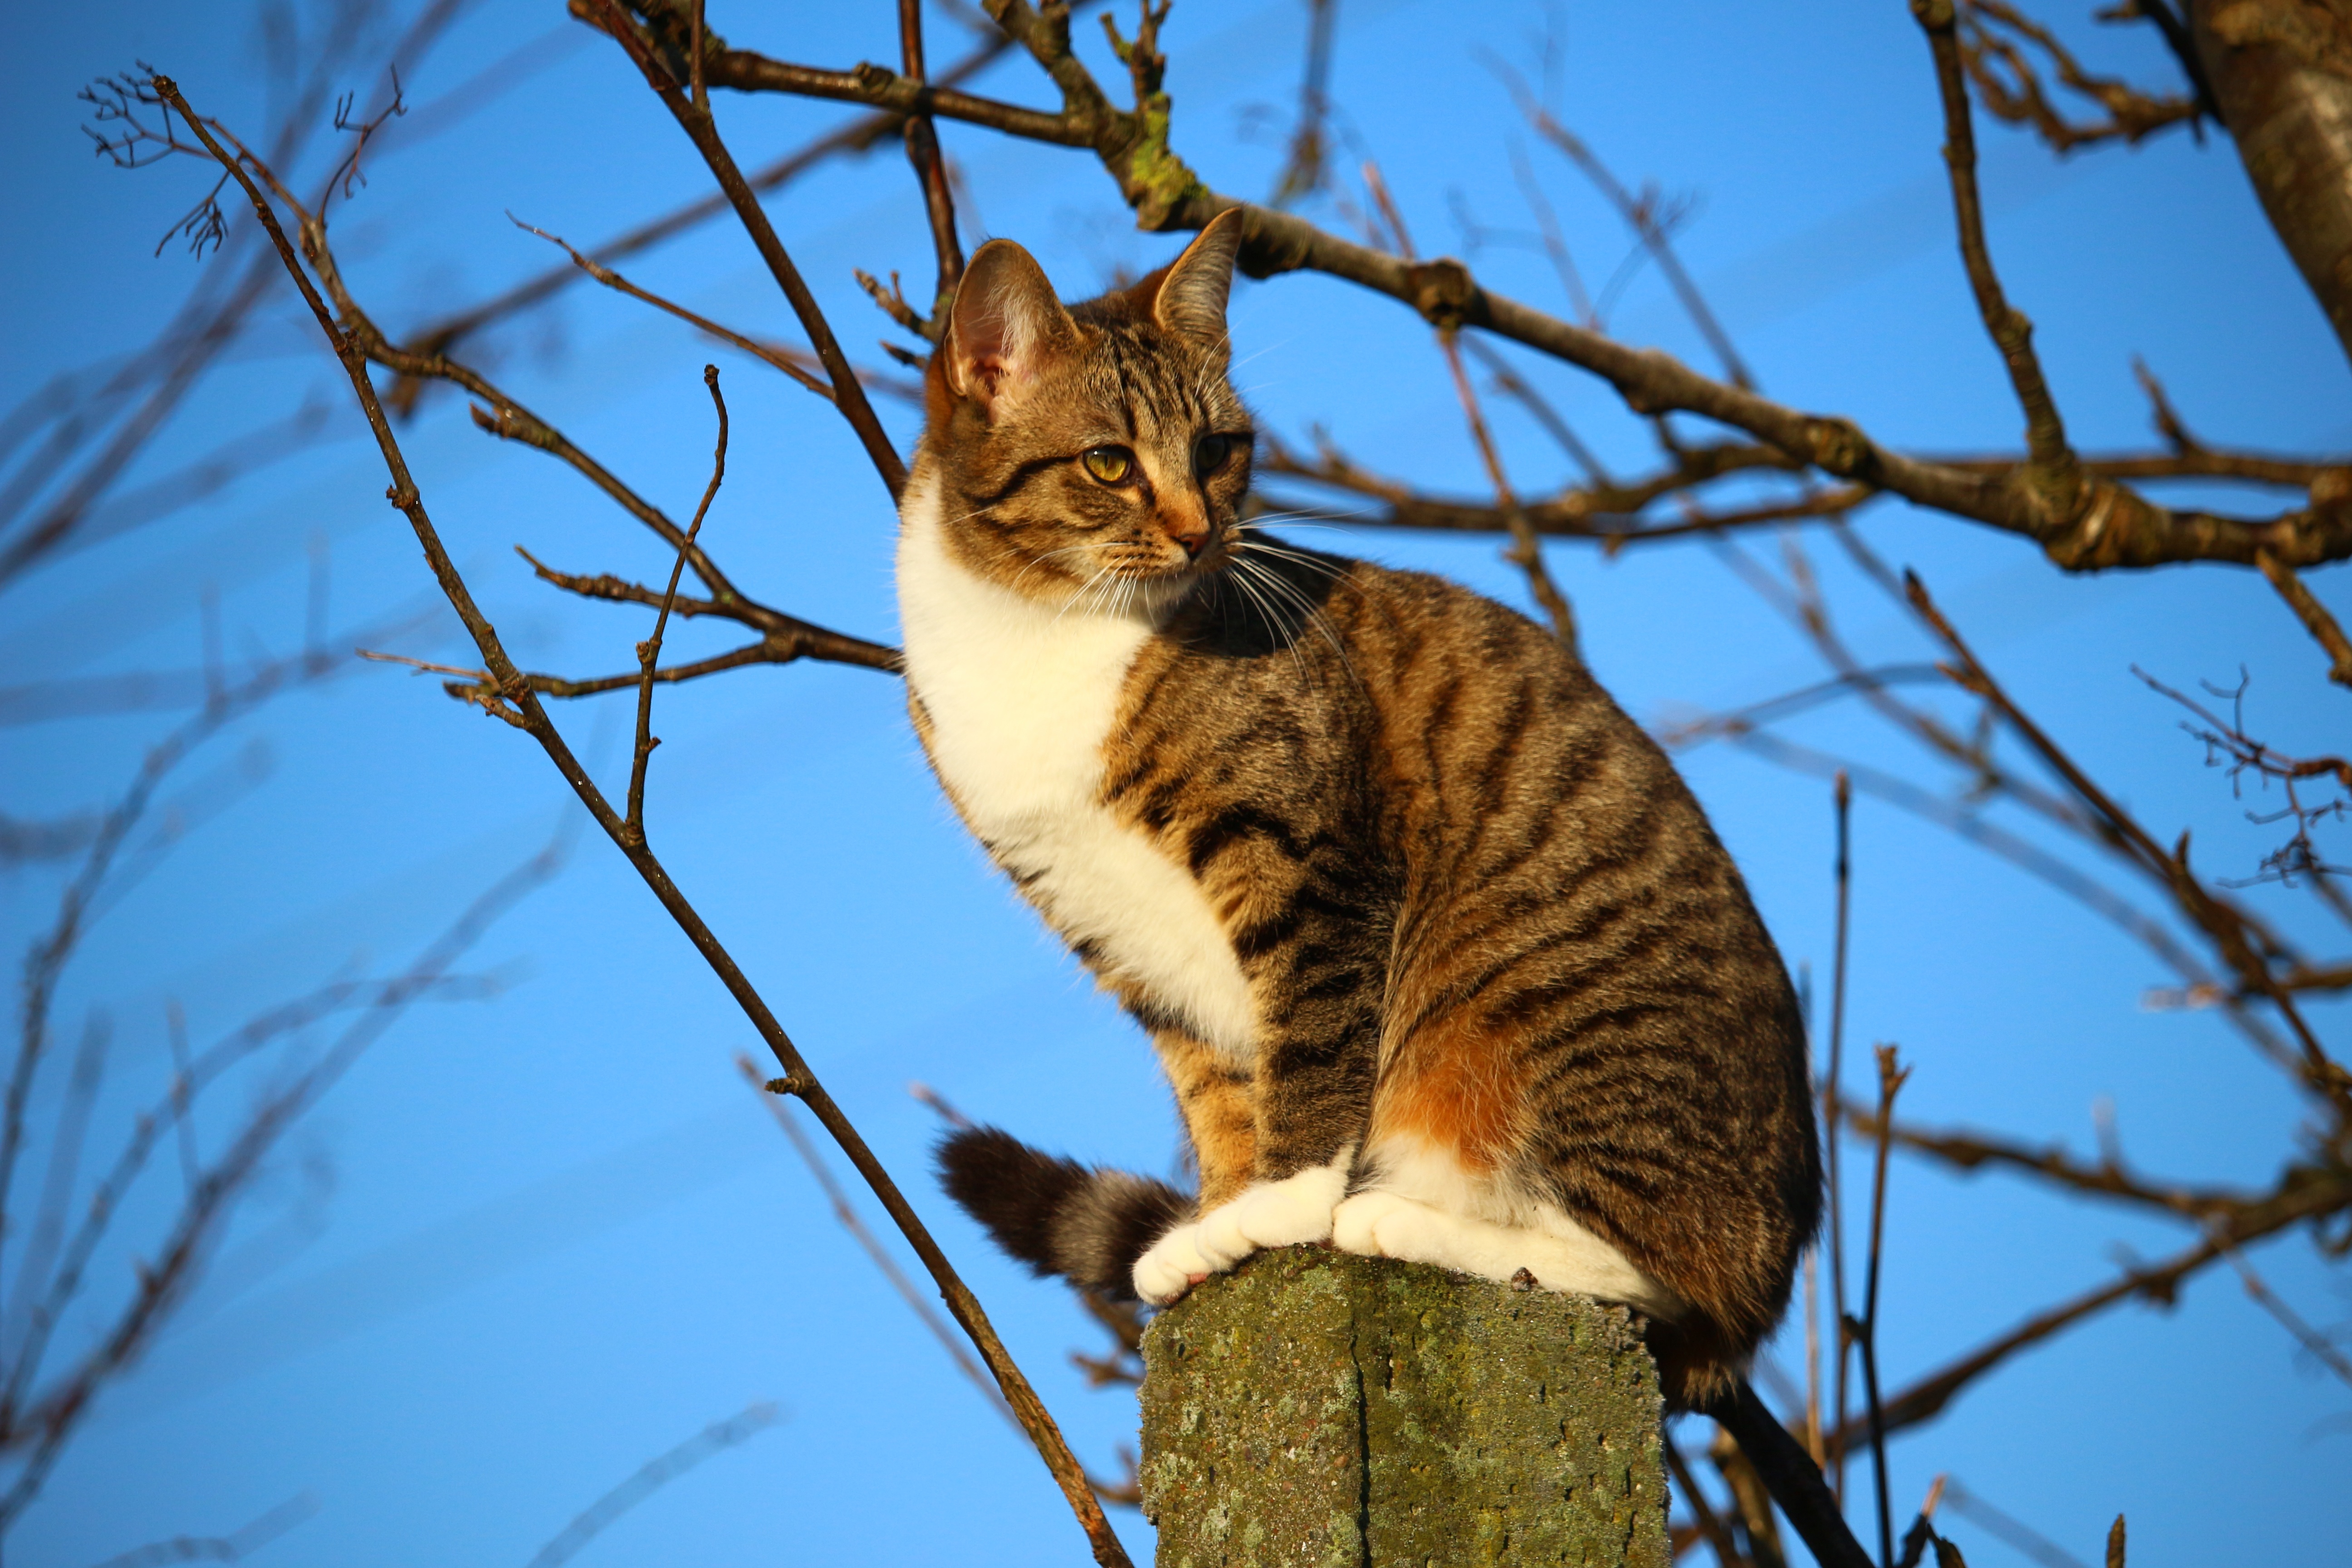
branch, post, sky, wildlife, kitten, cat, mammal, fauna, whiskers, branches, vertebrate, mieze, mackerel, tiger cat, cat face, wild cat, small to medium sized cats, cat like mammal